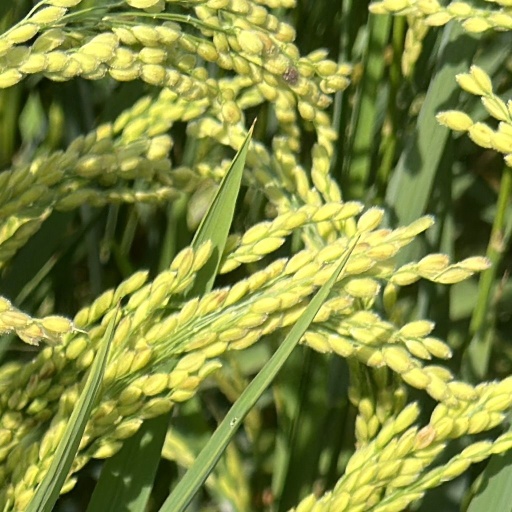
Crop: rice